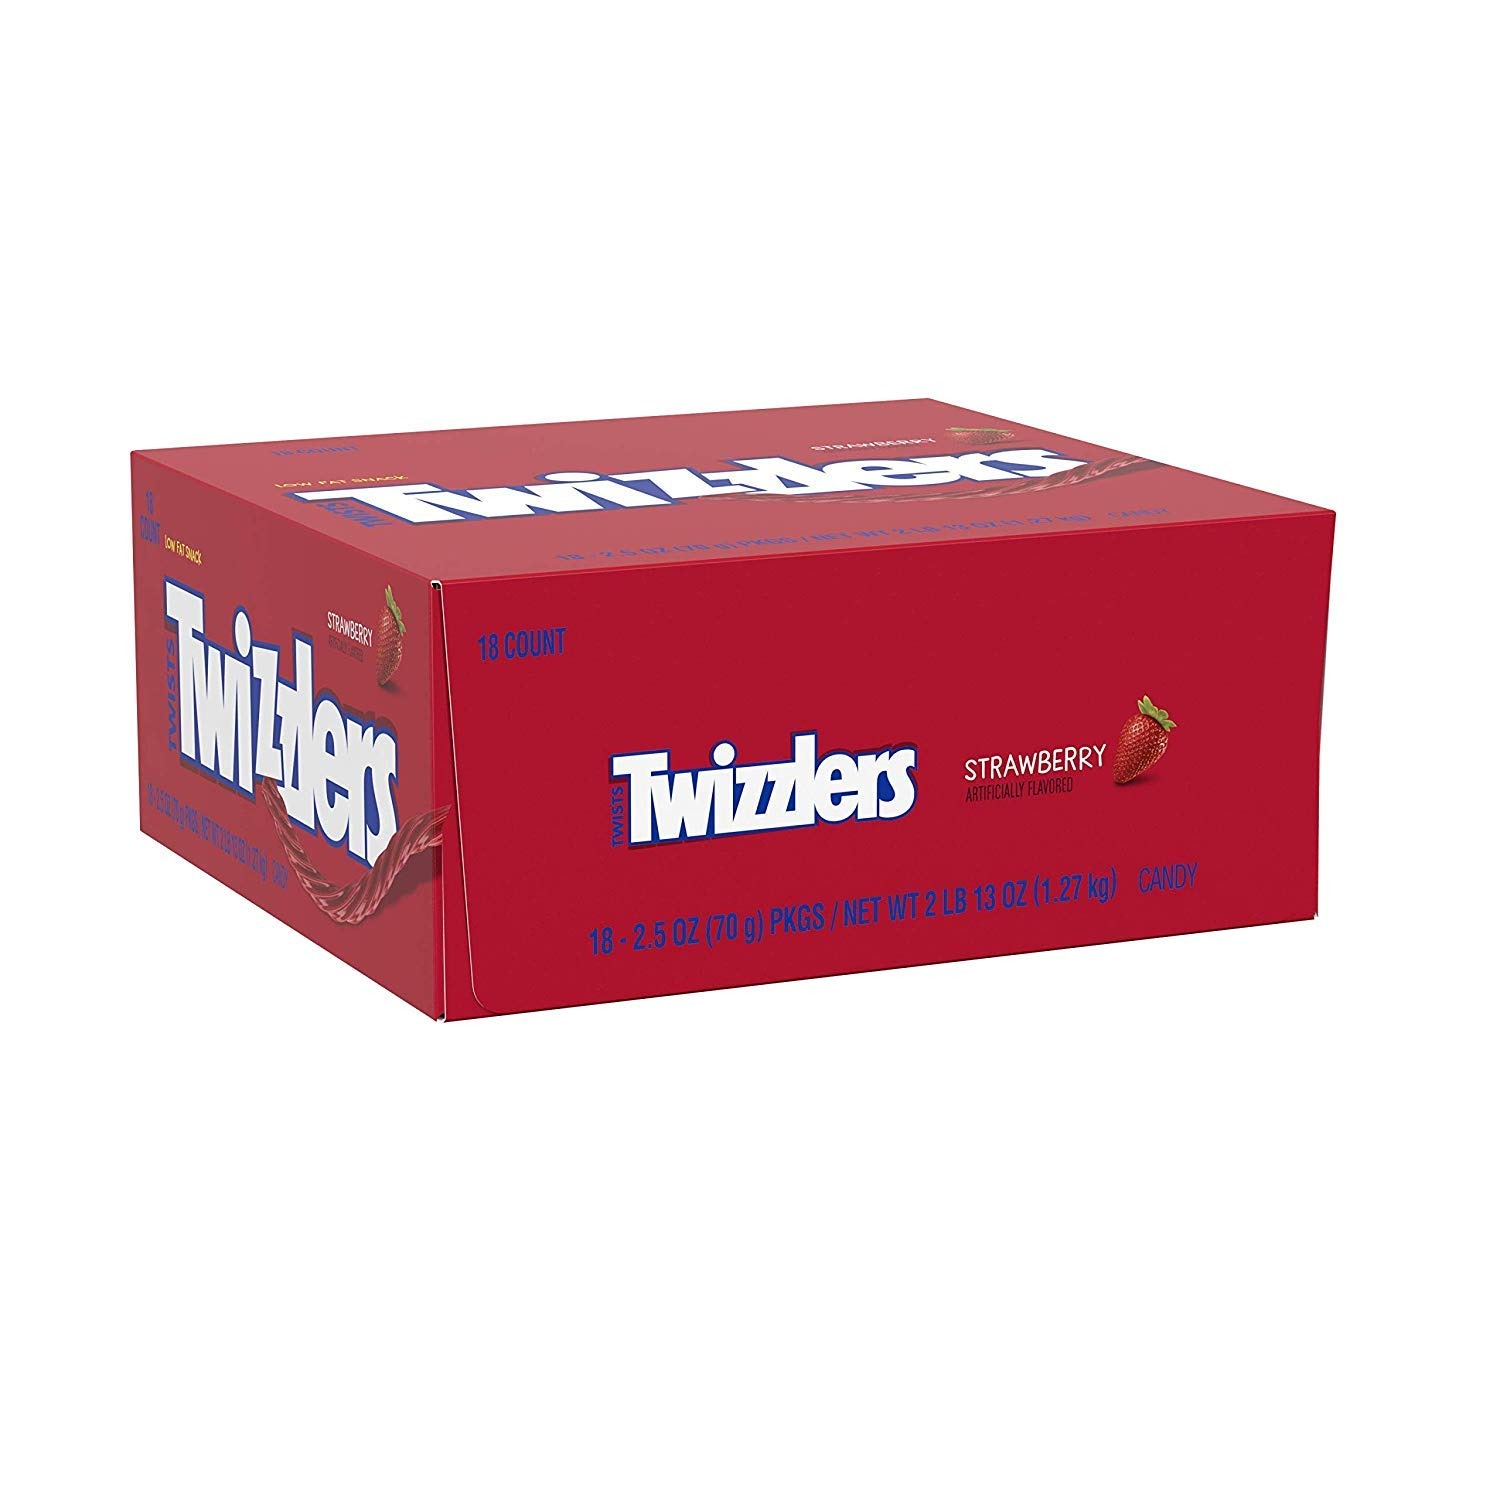
Item Name: Twizzlers Strawberry Twists, 2.5 ounces 18 count
Bullet Point 1: Strawberry Flavor: Enjoy the sweet and tangy taste of strawberry flavored Twizzlers twists
Bullet Point 2: Fun Twist Shape: The classic Twizzlers shape gets a fun twist with these strawberry flavored twists
Bullet Point 3: Birthday Party Treat: Perfect for parties, celebrations, and snacking
Bullet Point 4: Kid-Friendly Candy: A fun and fruity treat that kids love
Bullet Point 5: Convenient Single-Serve Packages: Each package contains 18 twists for snacking on the go
Value: 45.0
Unit: Ounce

Price: 33.885